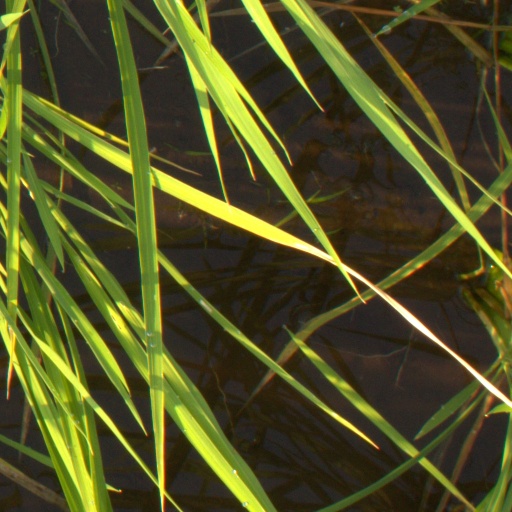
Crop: rice